Time trialist

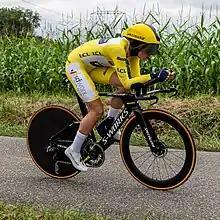
Demi Vollering wearing the yellow jersey during a time trial at the 2023 Tour de France Femmes

In a traditional individual time trial, riders set off alone (not in a group or peloton) at intervals, typically anything from one to five minutes, and try to complete the course in as short a time as possible. In order to maximize the overall speed a time trialist must be able to maintain a steady effort throughout the event, of which the best measure is believed to be the rider's power at lactate threshold (LT) or aerobic threshold (AT). The best time trialists (such as Miguel Indurain, David Millar, Ellen van Dijk, Tony Martin, Tom Dumoulin and Fabian Cancellara), are believed to have very high power output at LT/AT, which they can then maintain for the duration of the time trials.